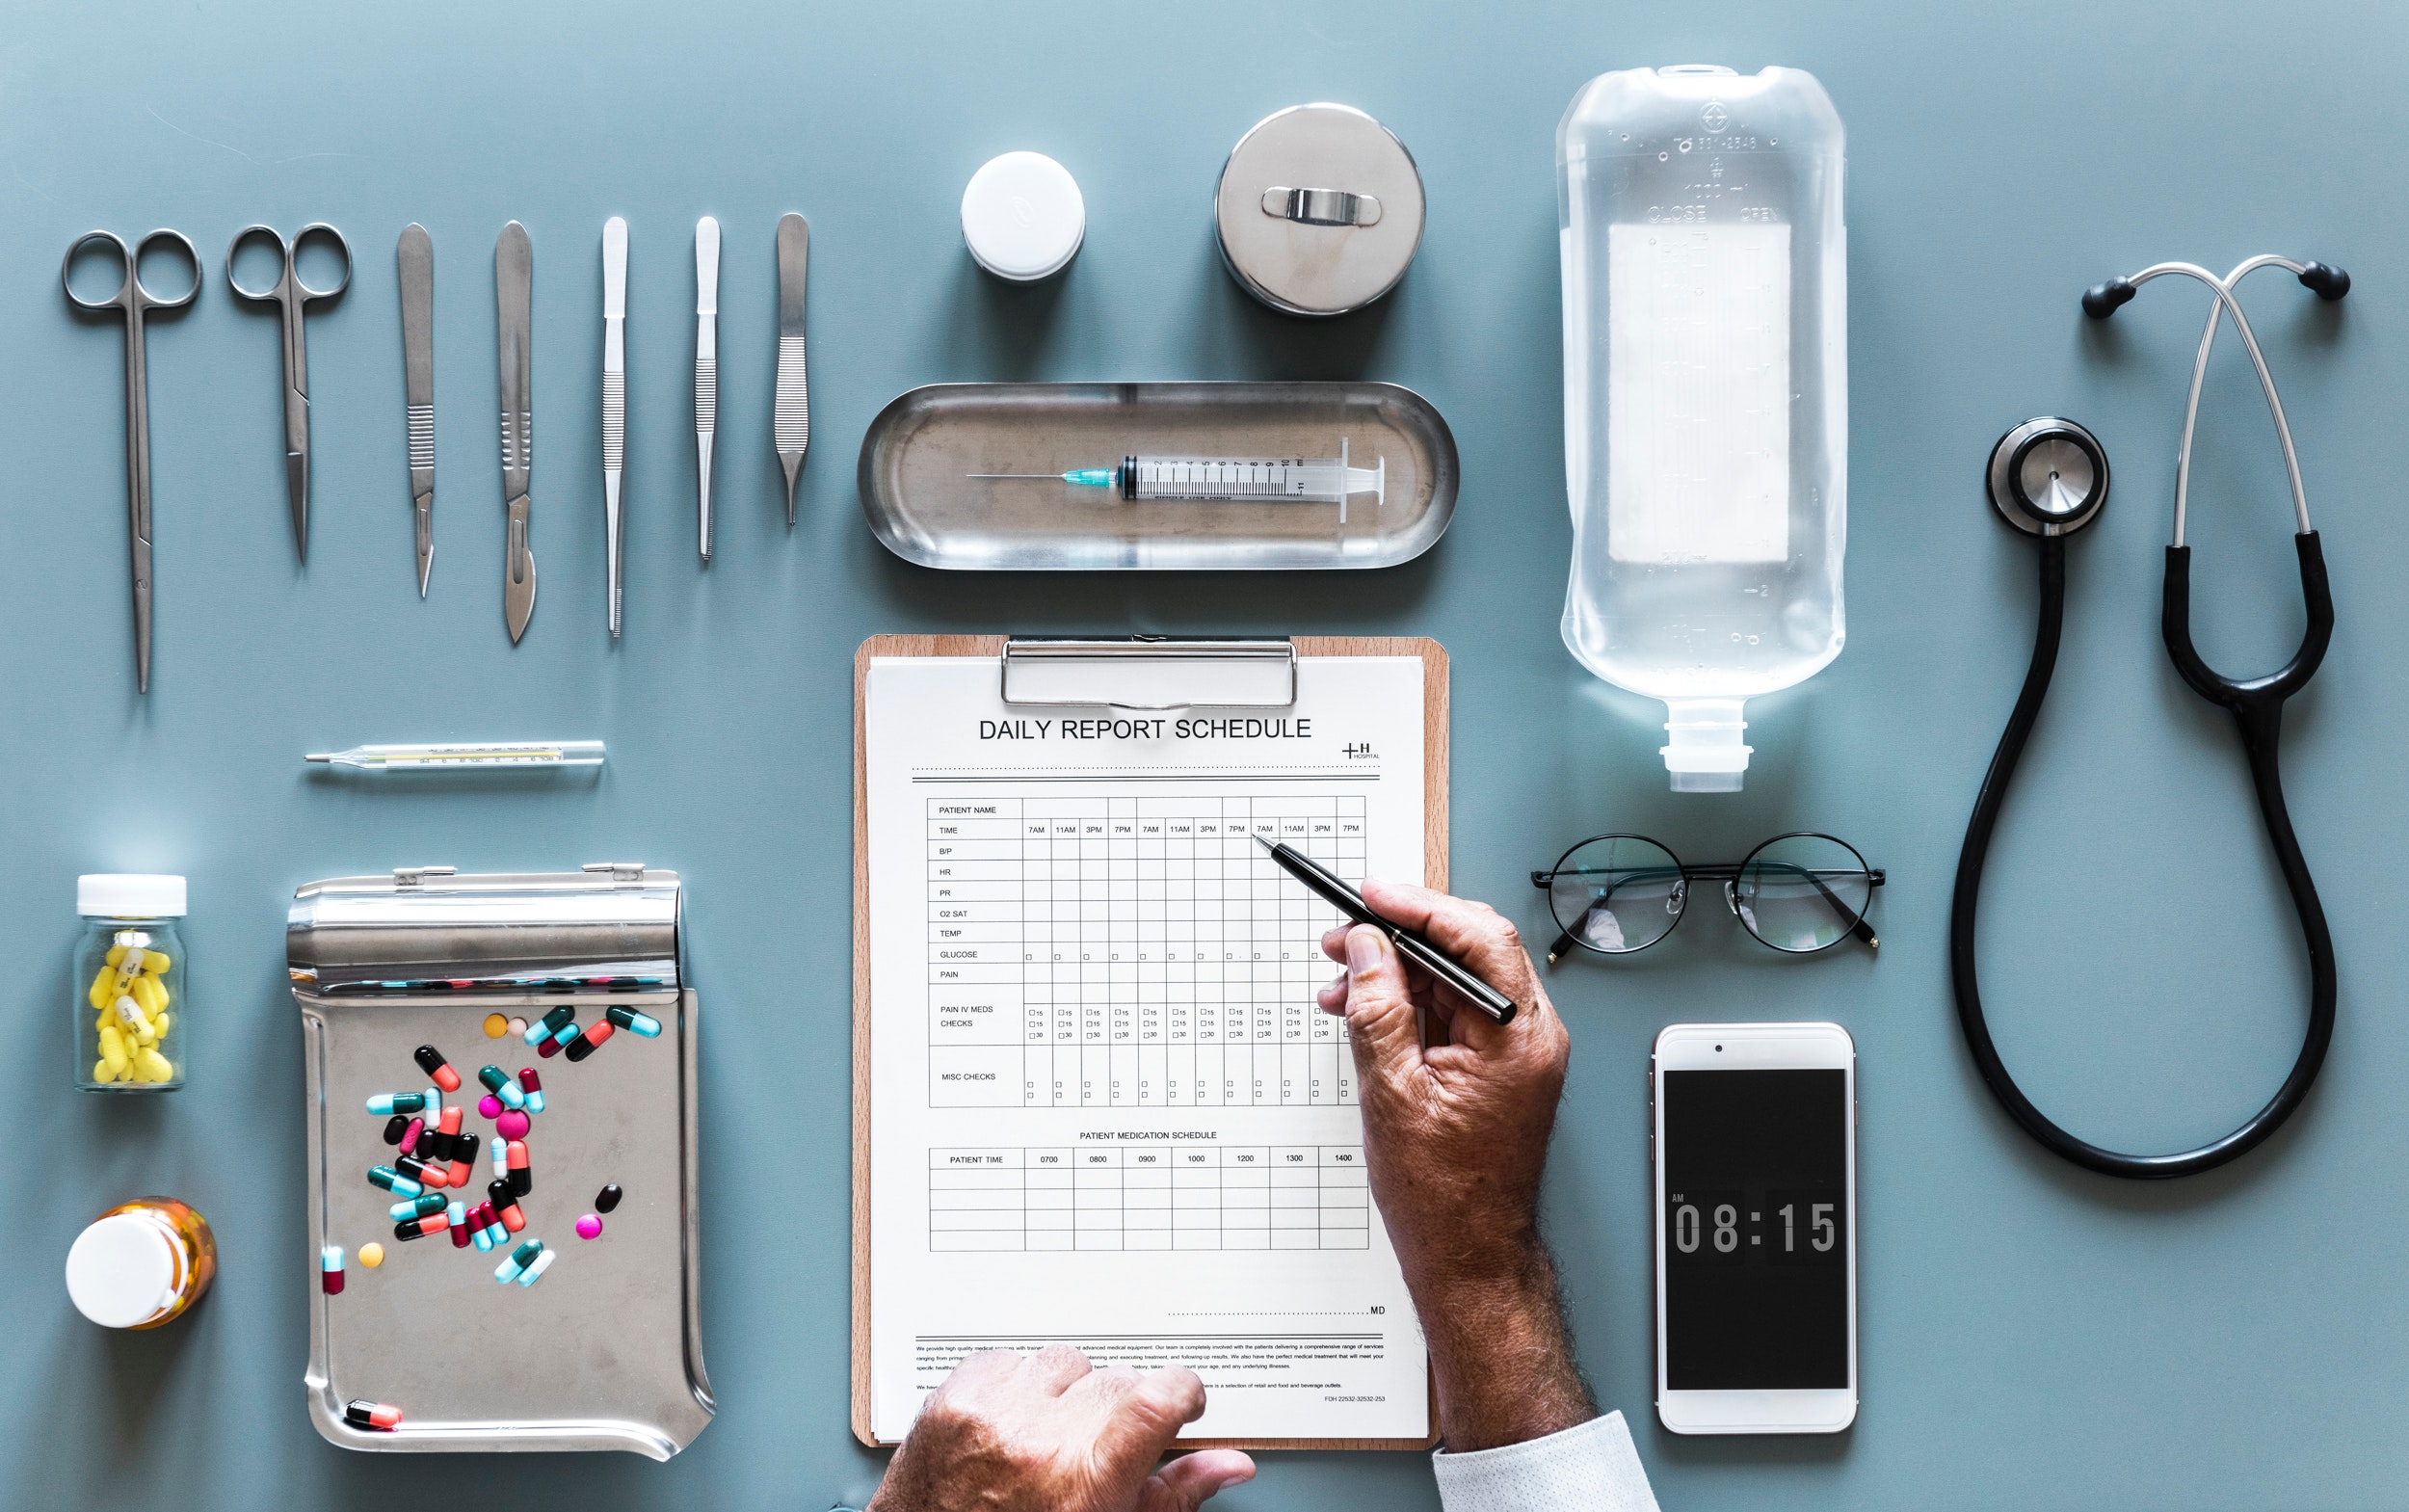
gadget, technology, electronic device, electronics, design, finger